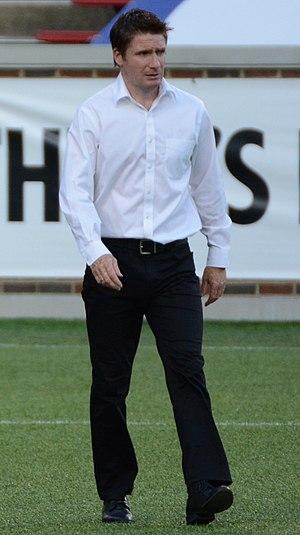
James O'Connor, est un footballeur irlandais né le 1ᵉʳ septembre 1979 à Dublin. Il était milieu de terrain durant sa carrière professionnelle. Il s'est reconverti comme entraîneur et se trouve actuellement en poste au Orlando City en Major League Soccer.